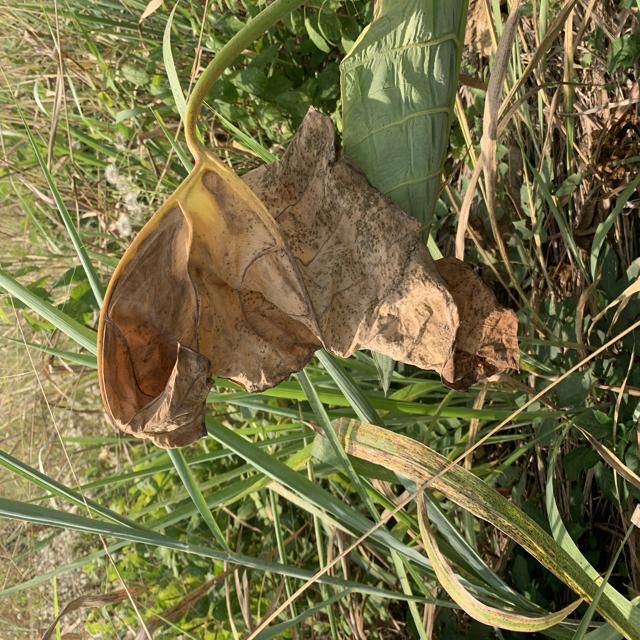
Label: Late_Blight